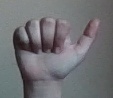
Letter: dhad